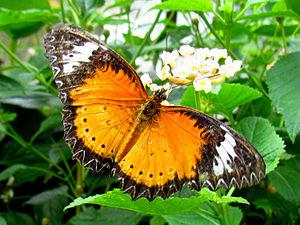
Cethosia est un genre de lépidoptères de la famille des Nymphalidae et de la sous-famille des Heliconiinae.